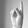
ASL letter: K